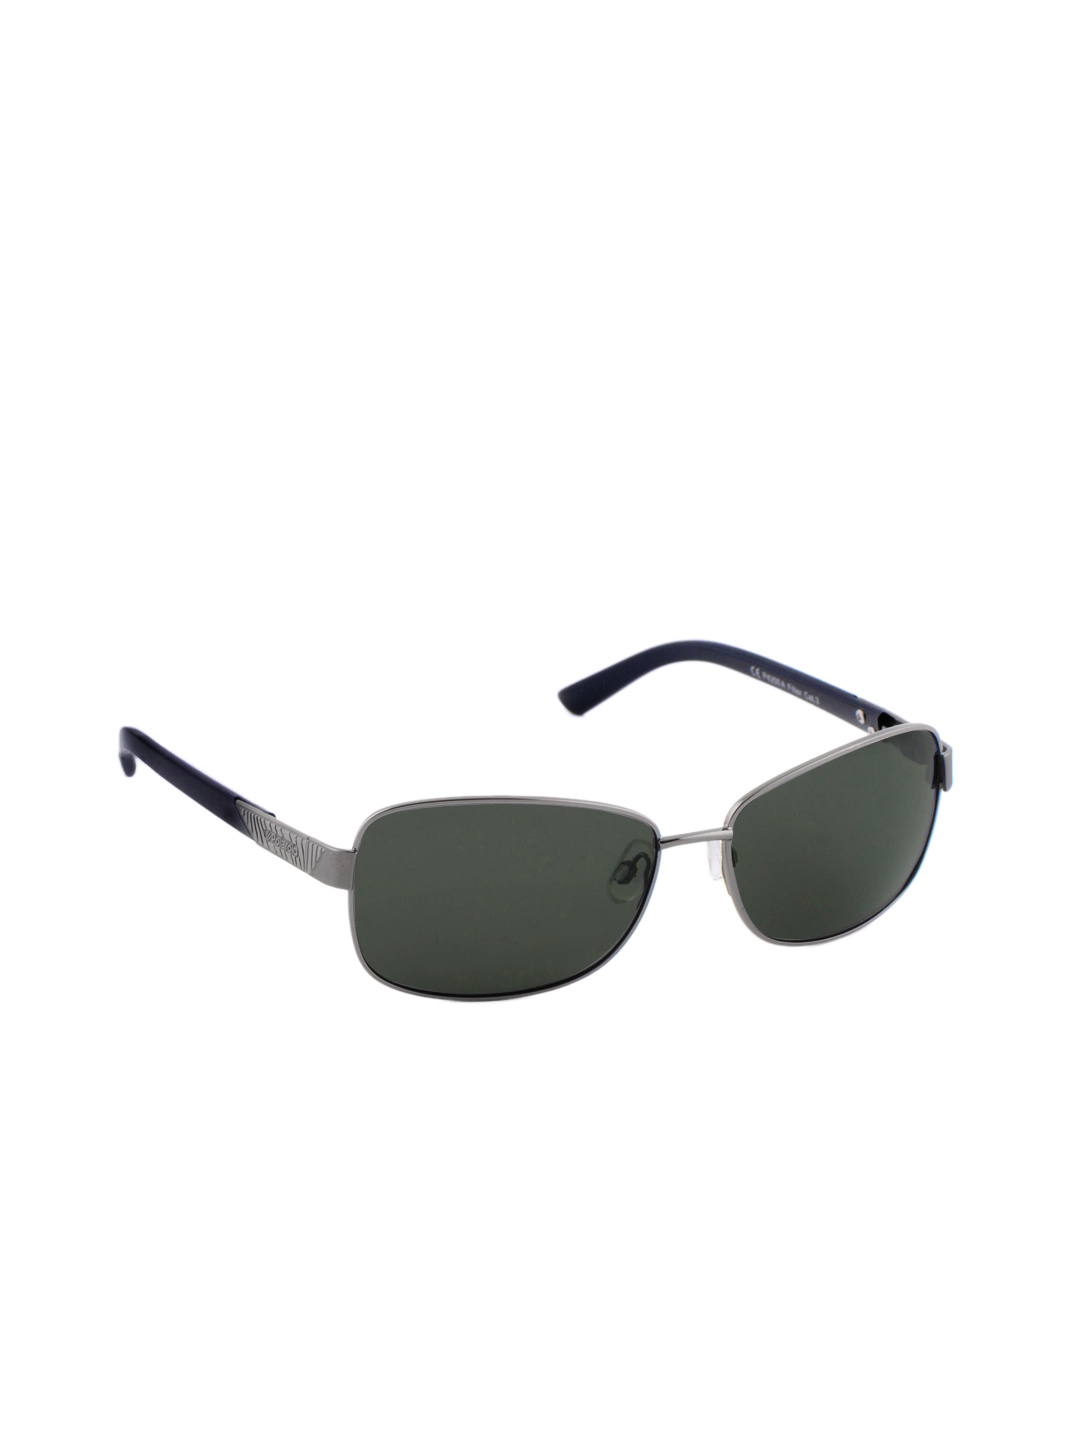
Polaroid Women Sunglasses
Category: Accessories / Eyewear / Sunglasses
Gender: Women
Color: Grey
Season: Winter 2016
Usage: Casual